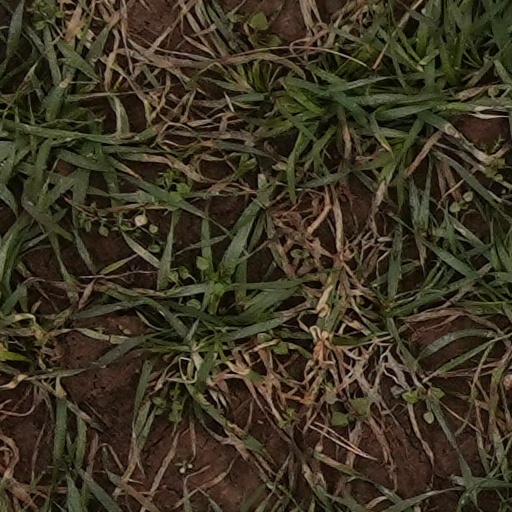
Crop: wheat